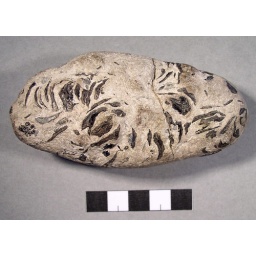
A fossil coprolite containing fish scales. Scale bar in cm.